J. Lindsay Barn

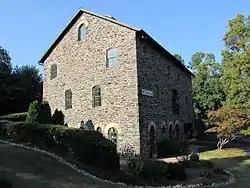
Side and rear of the barn, showing the large quoins and a datestone in the gable.

J. Lindsay Barn is a historic barn located near Newark, New Castle County, Delaware. It was built around 1820, and is a large, bi-level stone building with fieldstone walls accented by round-arched doorways and windows. It features large rectangular and square quoins and two gable cupolas atop the gable roof. Also on the property is a 19th-century stone outbuilding.